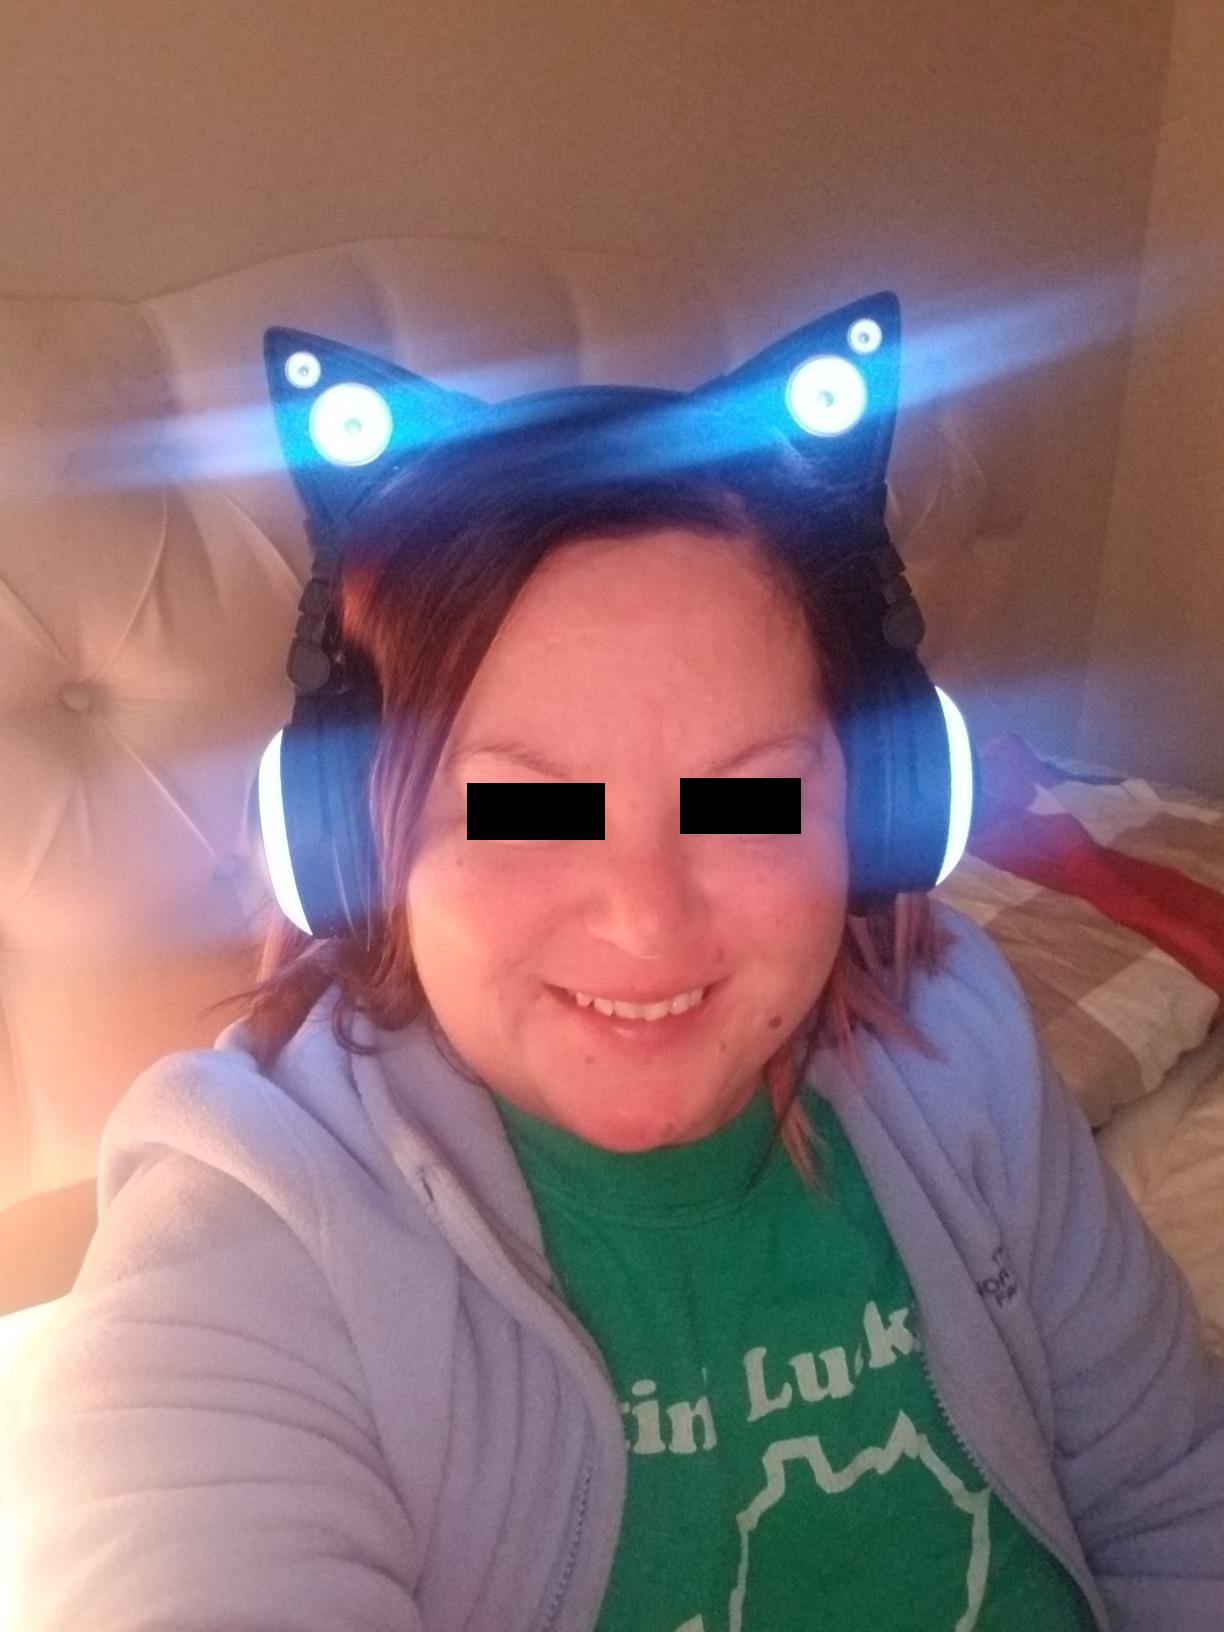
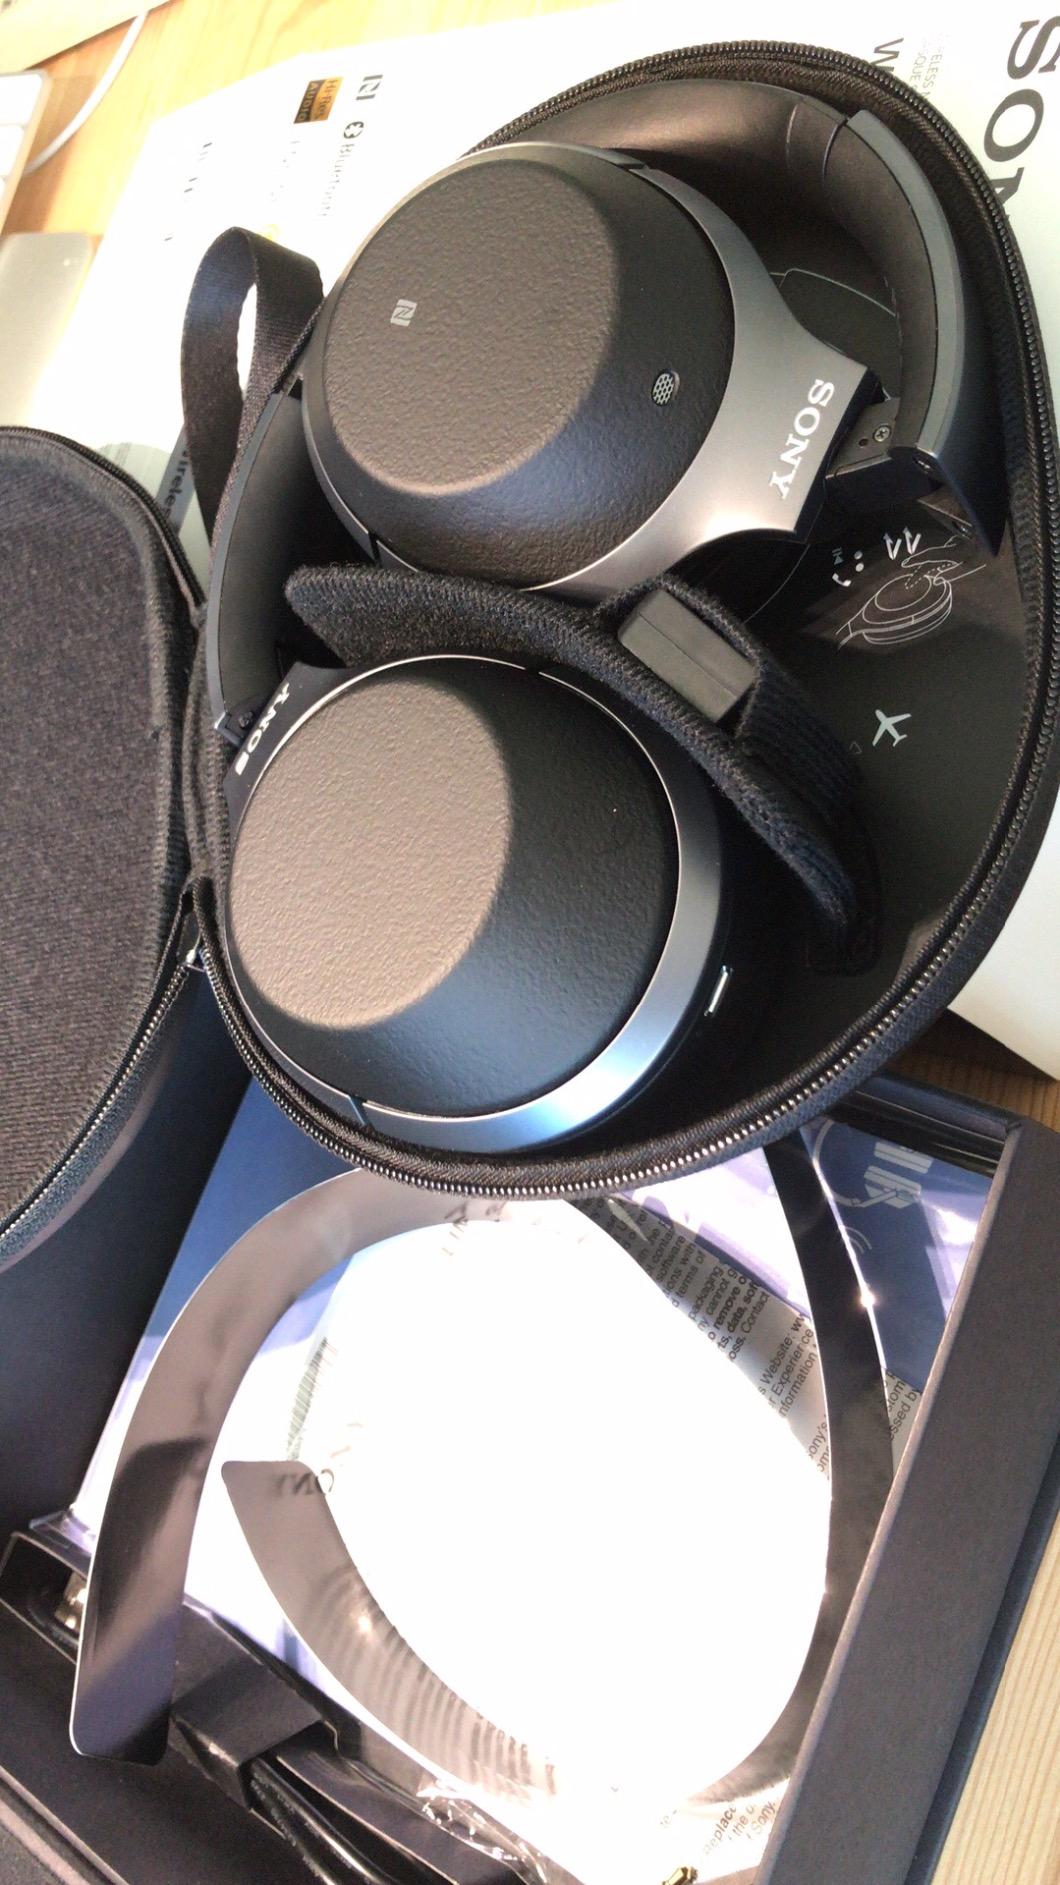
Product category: headphones
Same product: no